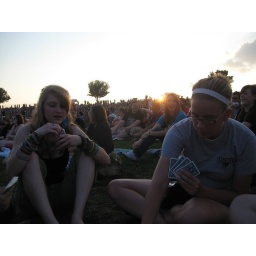
I love the girl in the blue shirt.